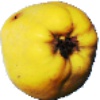
Label: quince